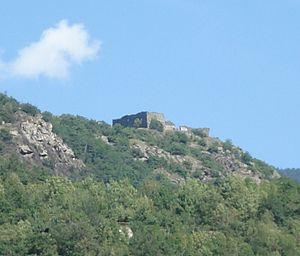
Les châteaux valdôtains sont nombreux et importants, et témoignent du passé illustre de cette petite région montagneuse, comme voie de passage alpine.
Le château de Ville-Challand, est l'un des plus anciens châteaux de la Vallée d'Aoste.